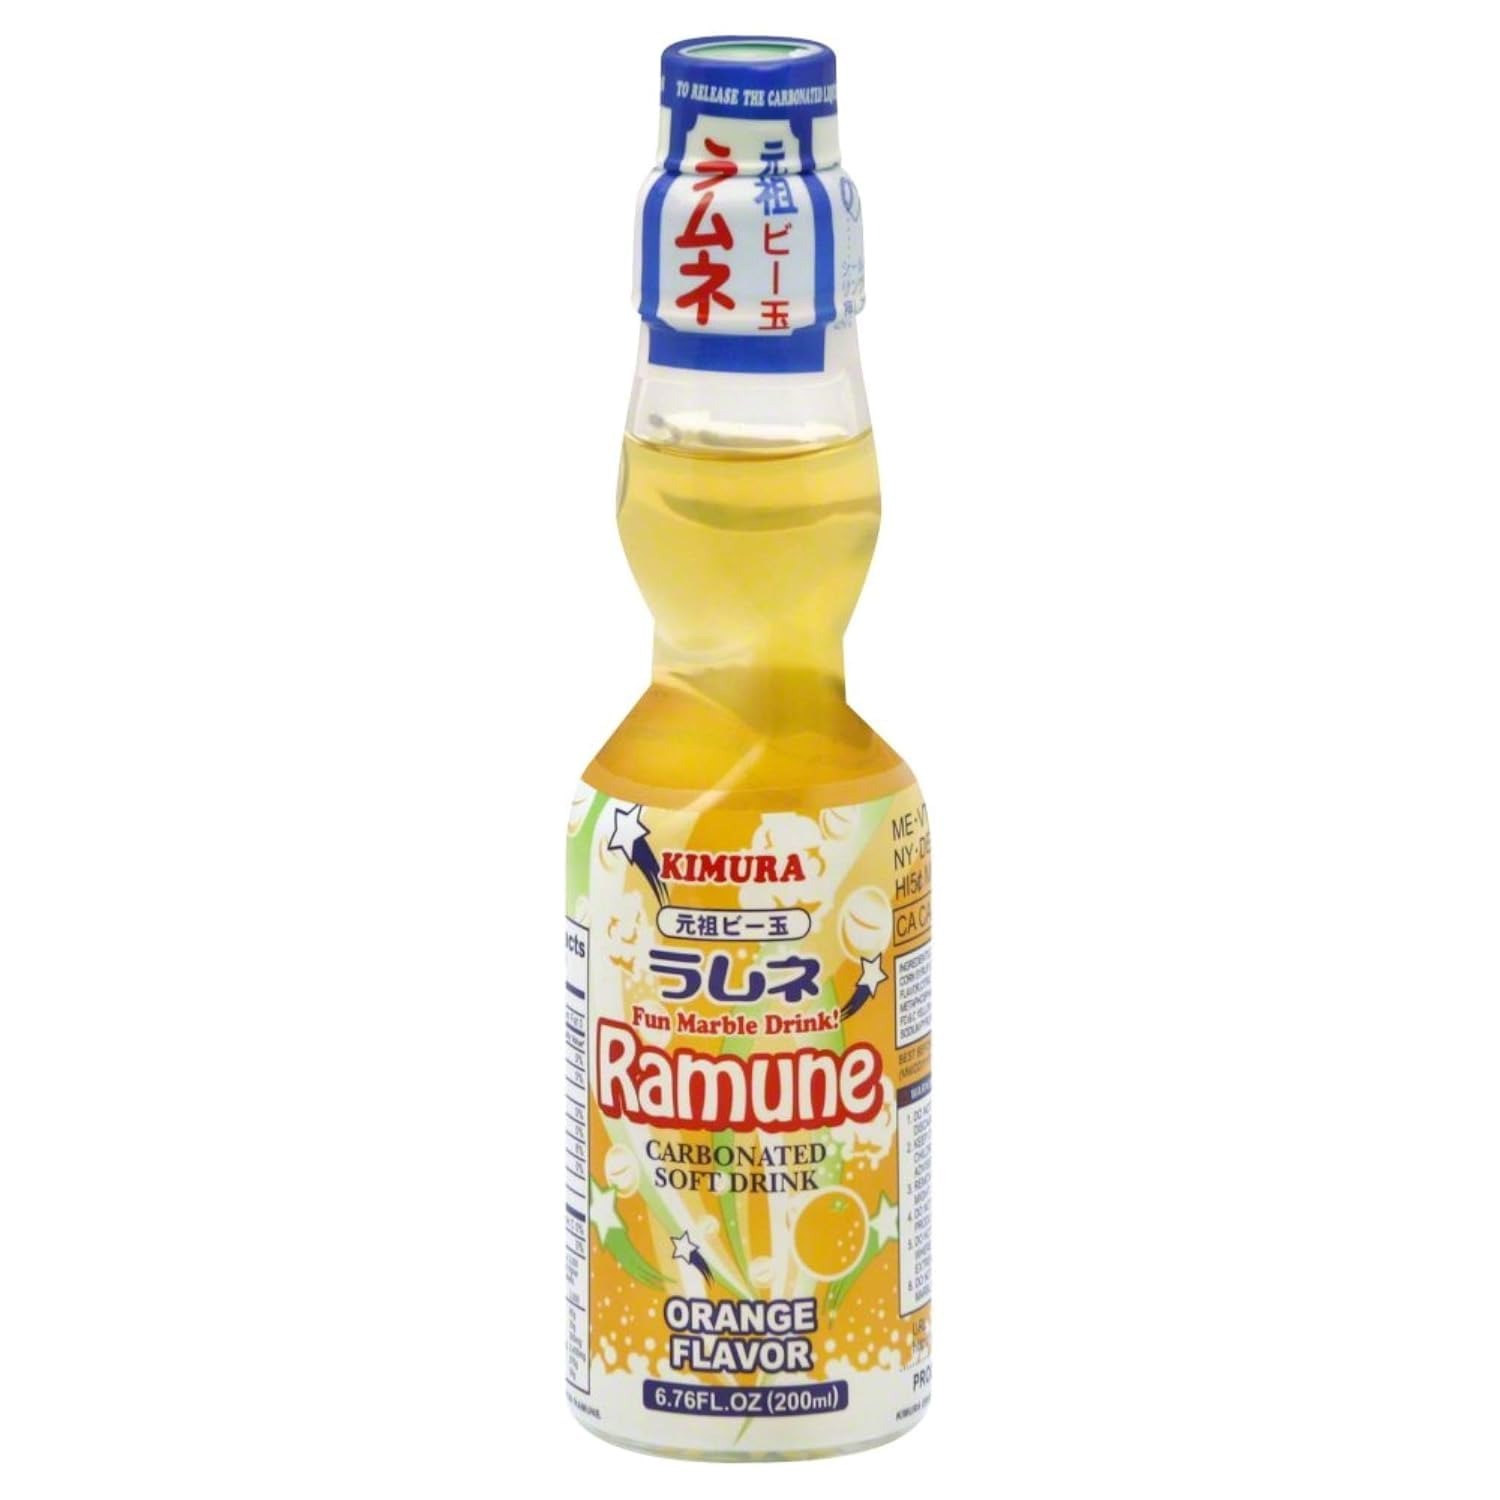
Item Name: KIMURA BEV RAMUNE ORANGE-6.76 OZ -Pack of 18
Value: 0.0
Unit: Count

Price: 79.3